AVR microcontrollers

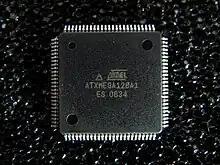
Atmel ATxmega128A1 in 100-pin TQFP package

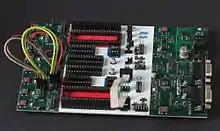
Atmel STK500 development board

The AVRs have 32 single-byte registers and are classified as 8-bit RISC devices.